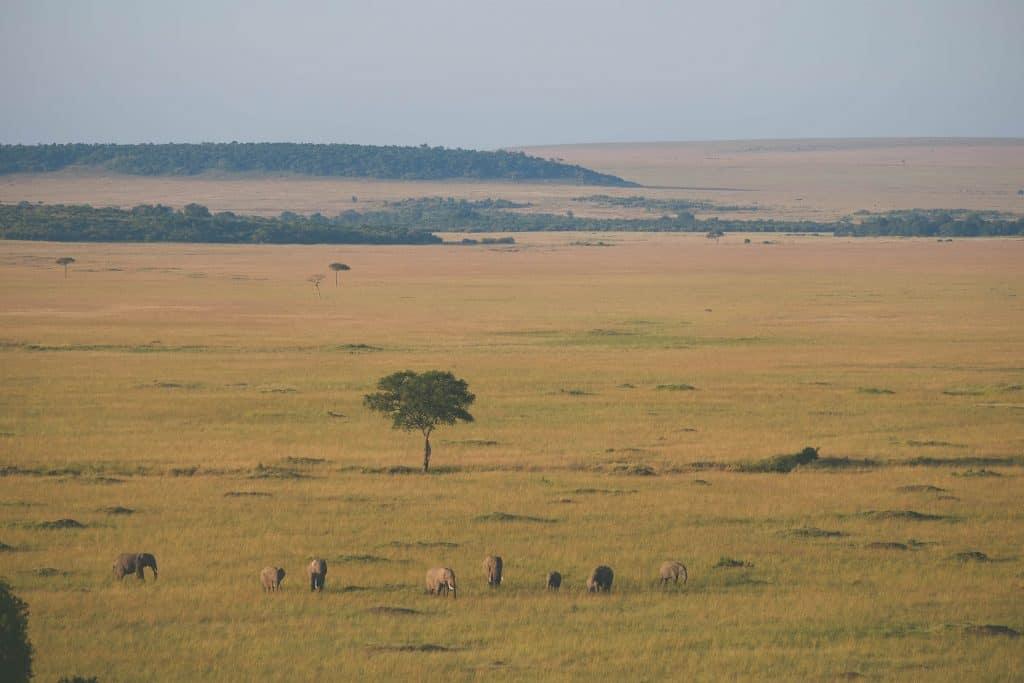
Eneo kubwa la wazi lenye ardhi tambarare lenye uoto wa asili kama nyasi fupi, vichaka, na miti, lililozungukwa na wanyama aina ya tembo kuashiria ni madhari kwa ajili ya hifadhi.